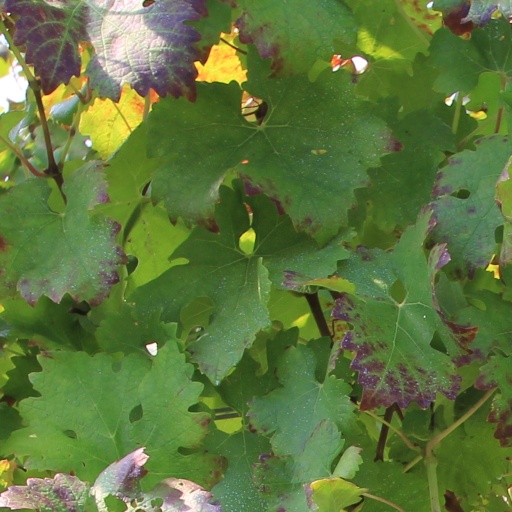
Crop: grape